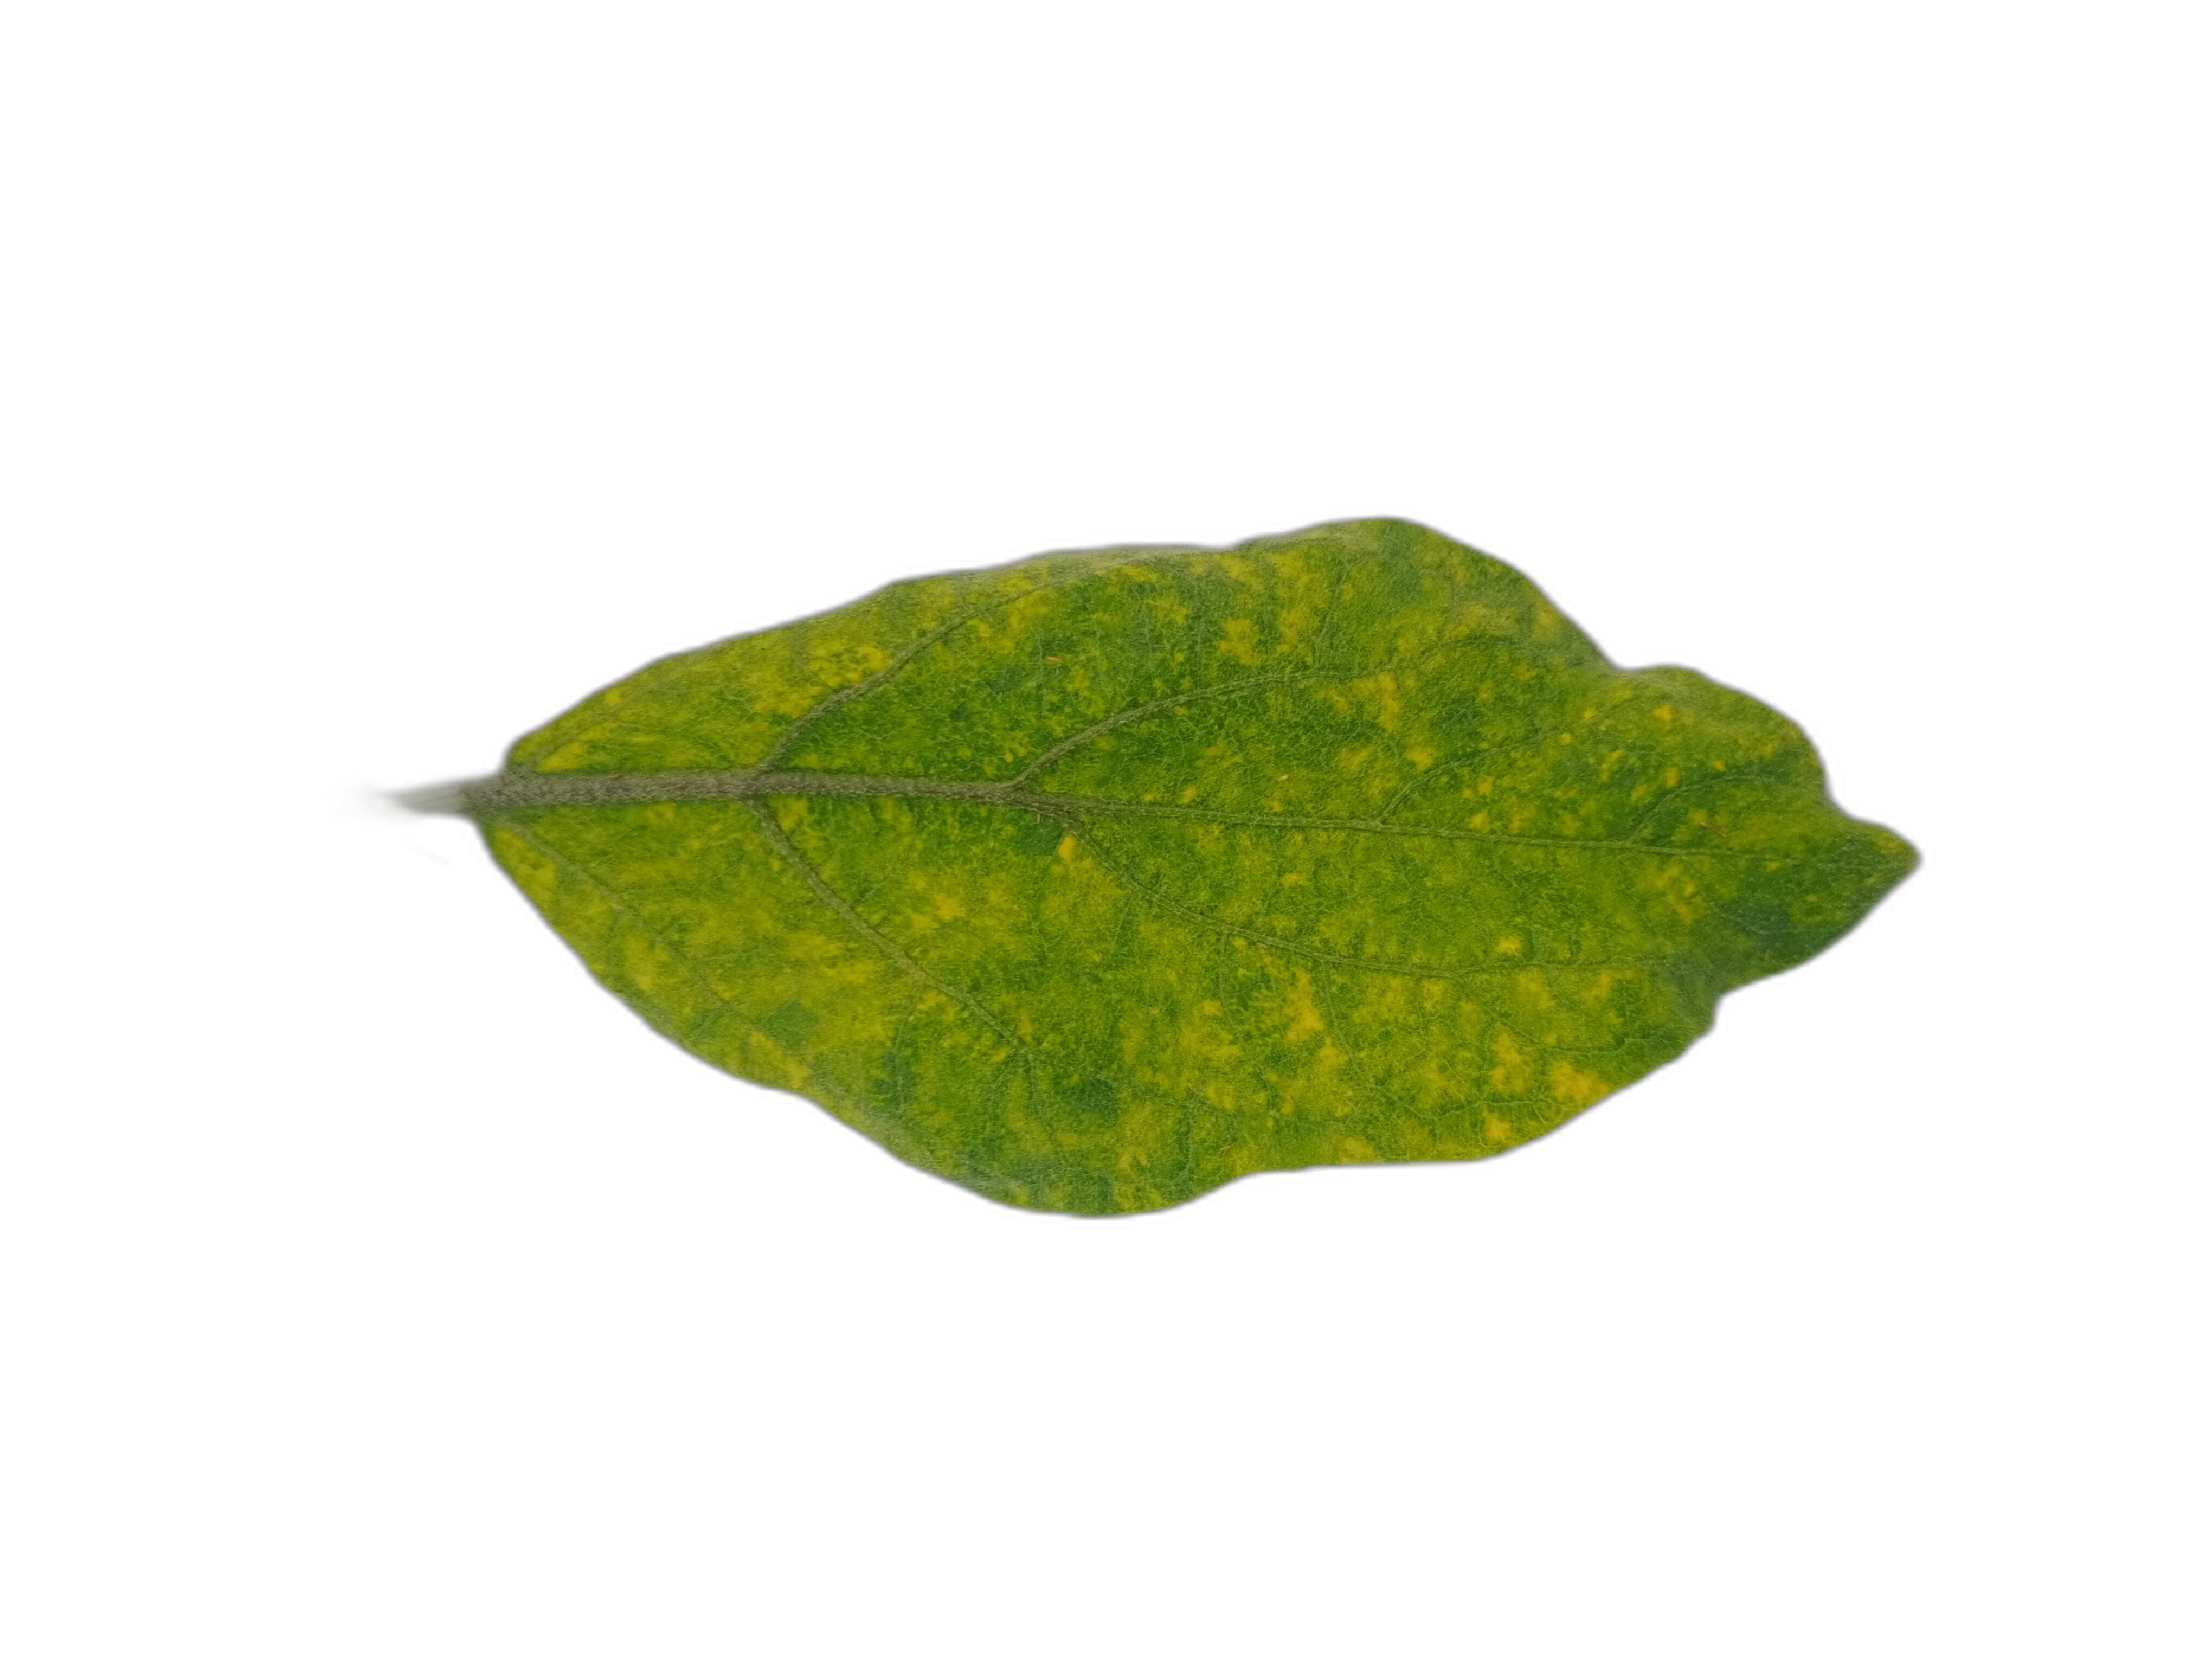
Label: Mosaic Virus Disease